Let's Get Down (Bow Wow song)

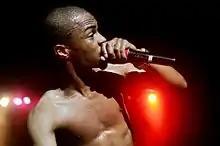
T.I. had a ghostwriting credit on the song.

"Let's Get Down" was produced by Jazze Pha, who previously did production for other rappers like Erick Sermon and Ludacris. The song was written by Shad Moss, Phalon Alexander, Rahman Griffin and Clifford Harris (aka then-unknown T.I.). Donnie Kwak of "Vibe" described the song as a clone of Baby's "Do That...," with "youthful flirting replacing sleazy come-ons." In an interview with "Billboard", he commented on wanting to make an impact after changing his name and wanting to work with rapper Baby, saying that he was looking for a single that would grab people's attention and that Baby's inclusion almost didn't happen but then changed his mind to work with him on the song.